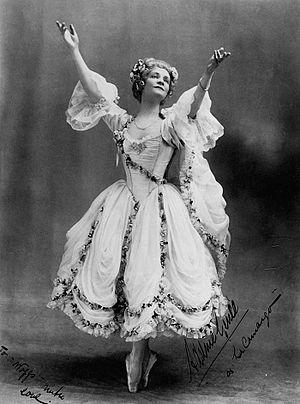
Adeline Genée, née Anina Kirstina Margarete Petra Jensen à Århus, Danemark, le 6 janvier 1878 et décédée à Esher, Surrey, le 23 avril 1970, était une danseuse britannique d'origine danoise.